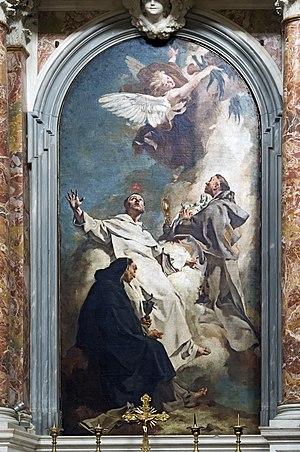
L'église Sainte-Marie-du-Rosaire, communement appelée église des Jésuates est un édifice religieux catholique de la ville de Venise, situé dans le sestiere de Dorsoduro, contrada San Trovaso.
Giovanni Battista Piazzetta ou Gian Battista Piazzetta ou Giambattista Piazzetta est un peintre italien de l'école vénitienne.